Arden Park–East Boston Historic District

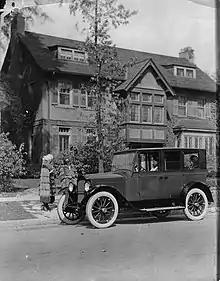
211 Arden Park Blvd, Detroit, 1921. The photo was used in Packard Automotive advertising

The neighborhood's most prominent landmark is the Cathedral of the Most Blessed Sacrament. Next door to the cathedral, is the personal residence of Detroit's Roman Catholic archbishop.